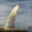
Label: rocket